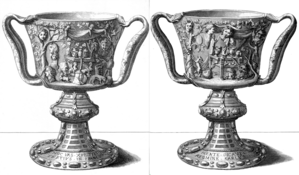
La coupe des Ptolémées est un canthare constitué d'un camée monolithe de sardonyx, conservé au Cabinet des Médailles de la Bibliothèque nationale de France à Paris. Jusqu'en septembre 1791, la coupe des Ptolémées faisait partie du trésor de Saint-Denis. Elle fut volée le 17 février 1804, retrouvée enfoui dans un jardin du bourg de Rozoy-sur-Serre le 14 novembre 1804 mais sans ses ornements carolingiens en or et pierres serties.